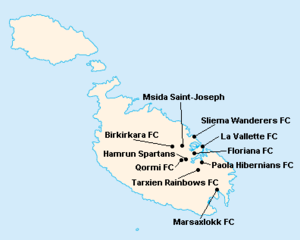
Répartition des clubs de Premier League Maltaise 2008-2009.
La saison 2008-2009 de Premier League Maltaise était la quatre-vingt-quatorzième édition de la première division maltaise.